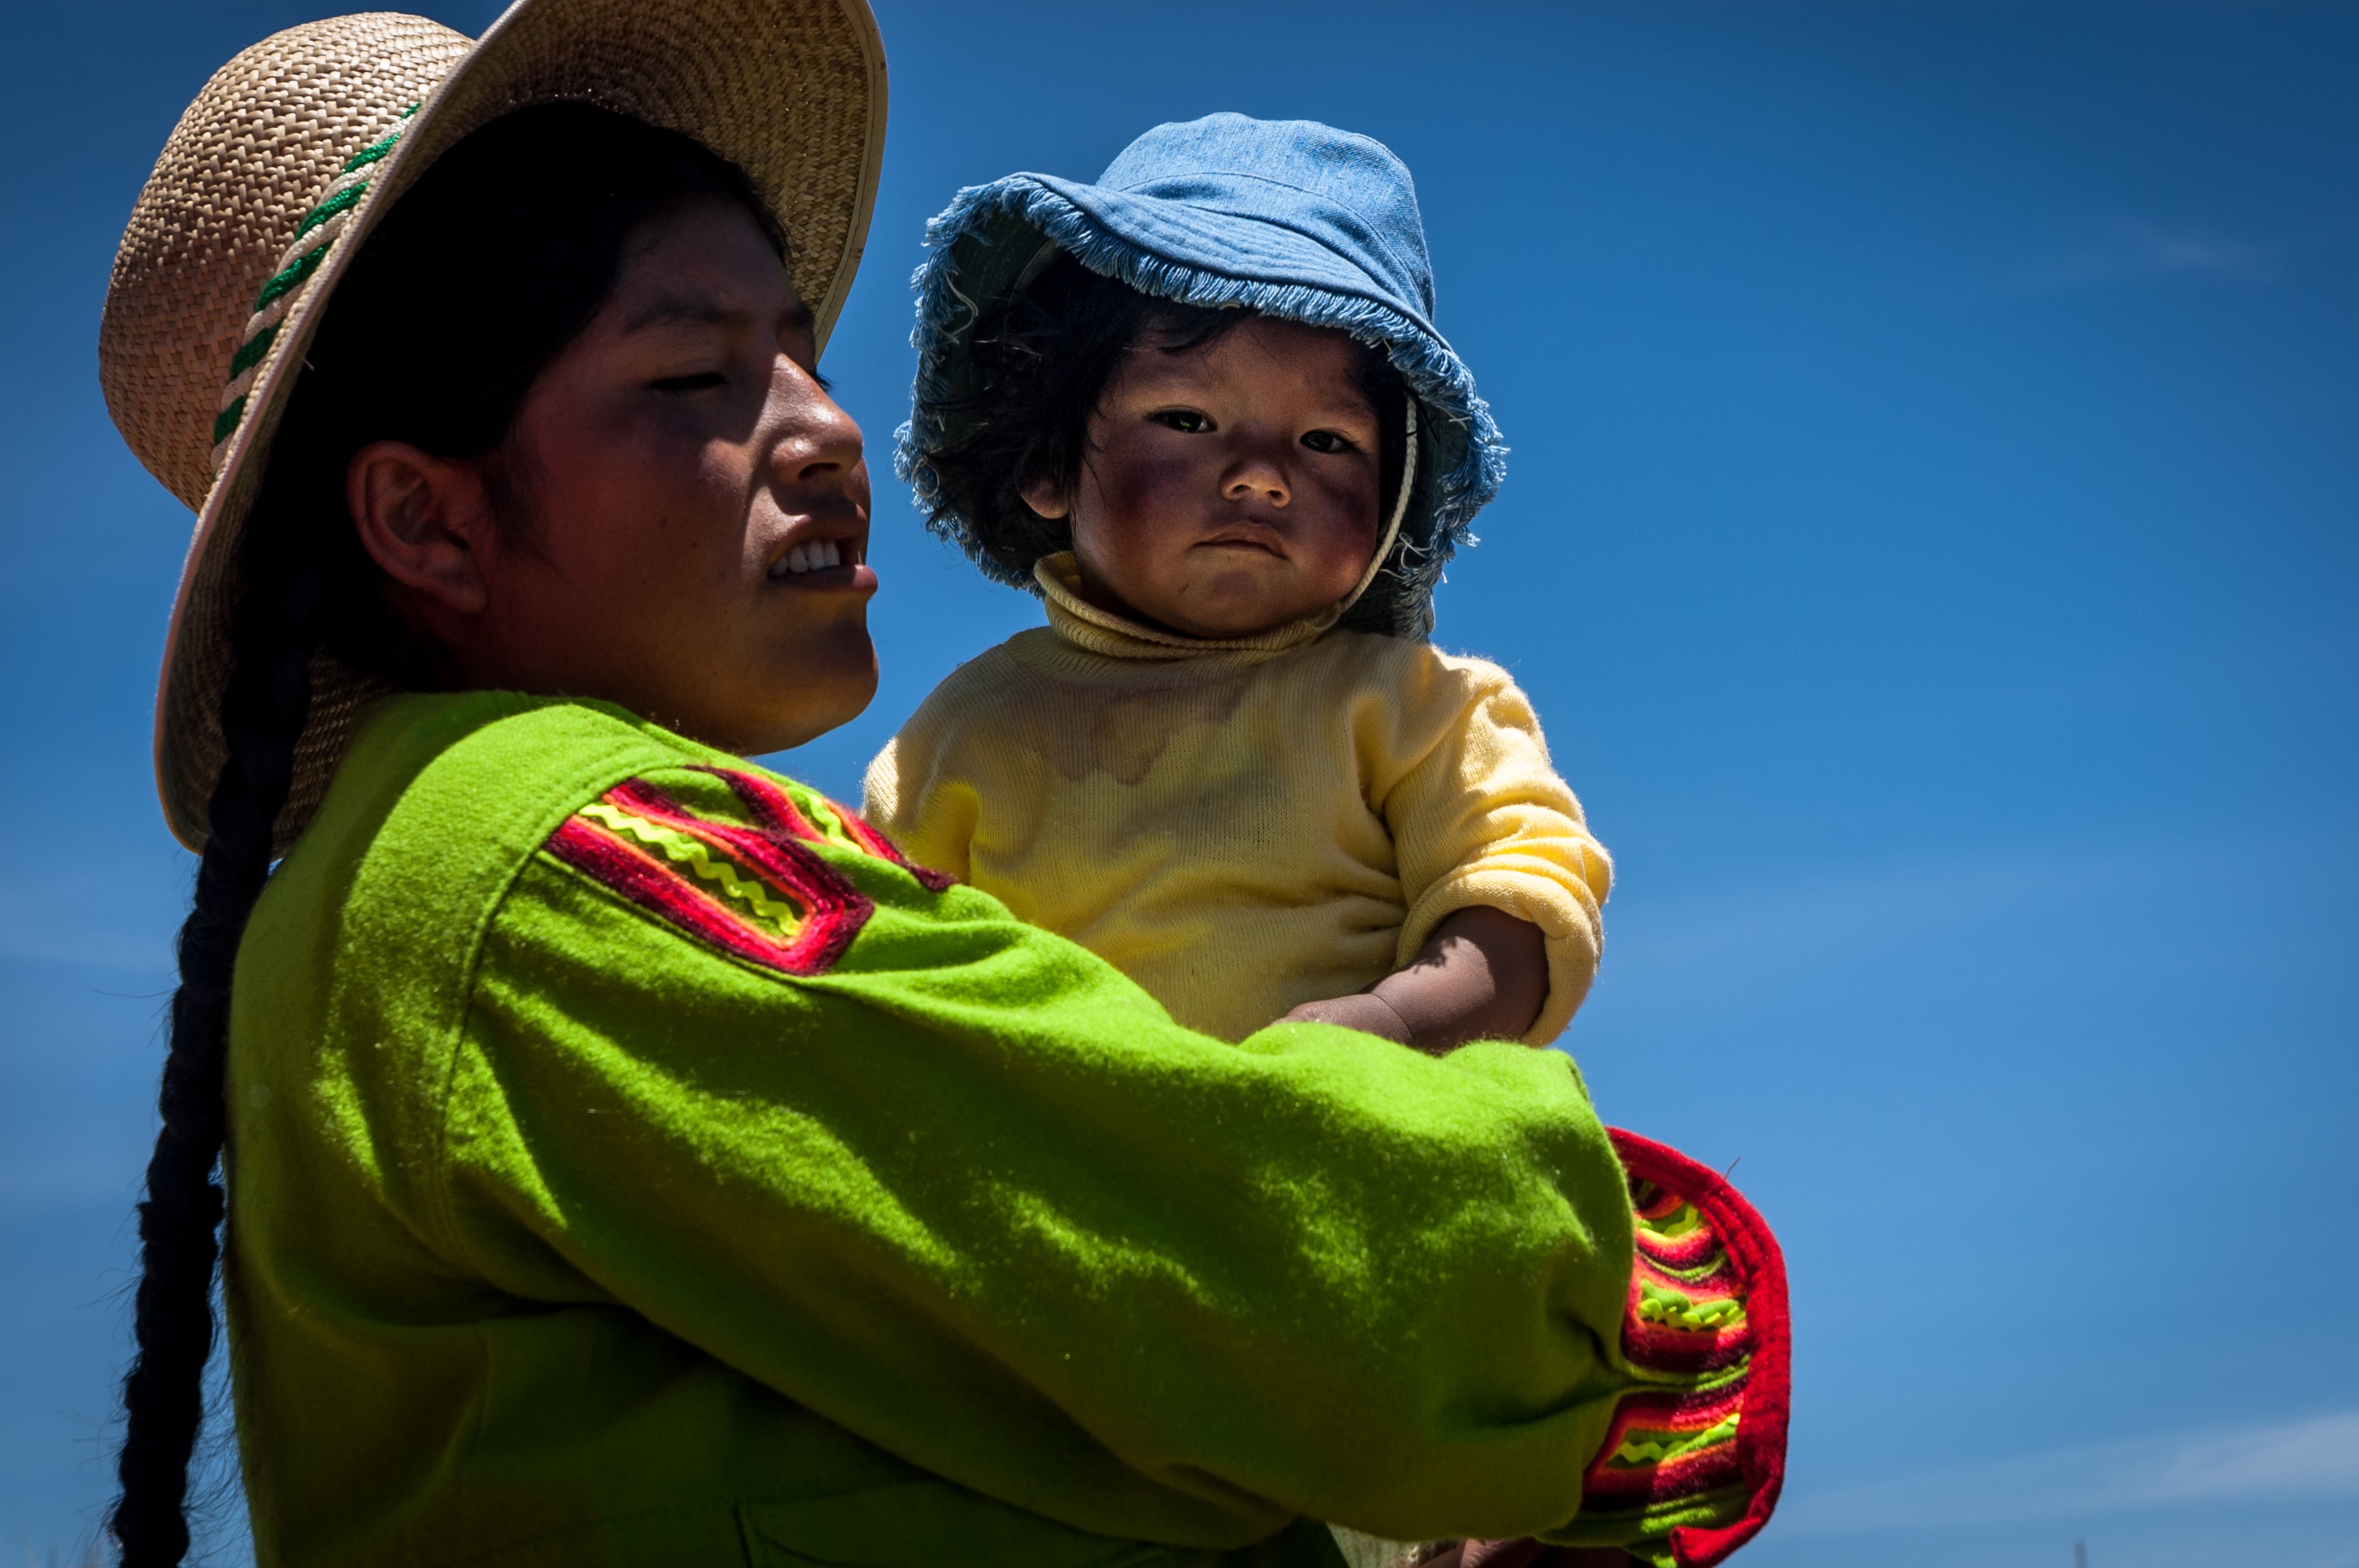
man, people, girl, woman, kid, cute, male, female, color, child, mom, fun, mother, women, daughter, parents and children, mom and child, happy mother